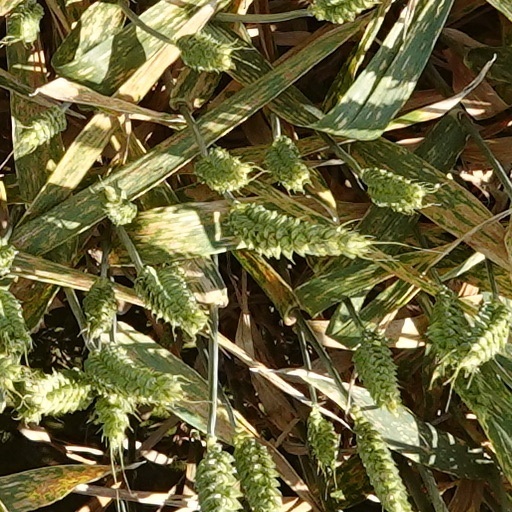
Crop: wheat